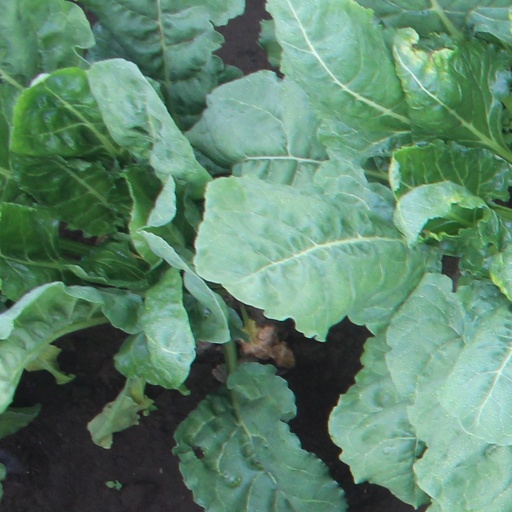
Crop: sugar beet